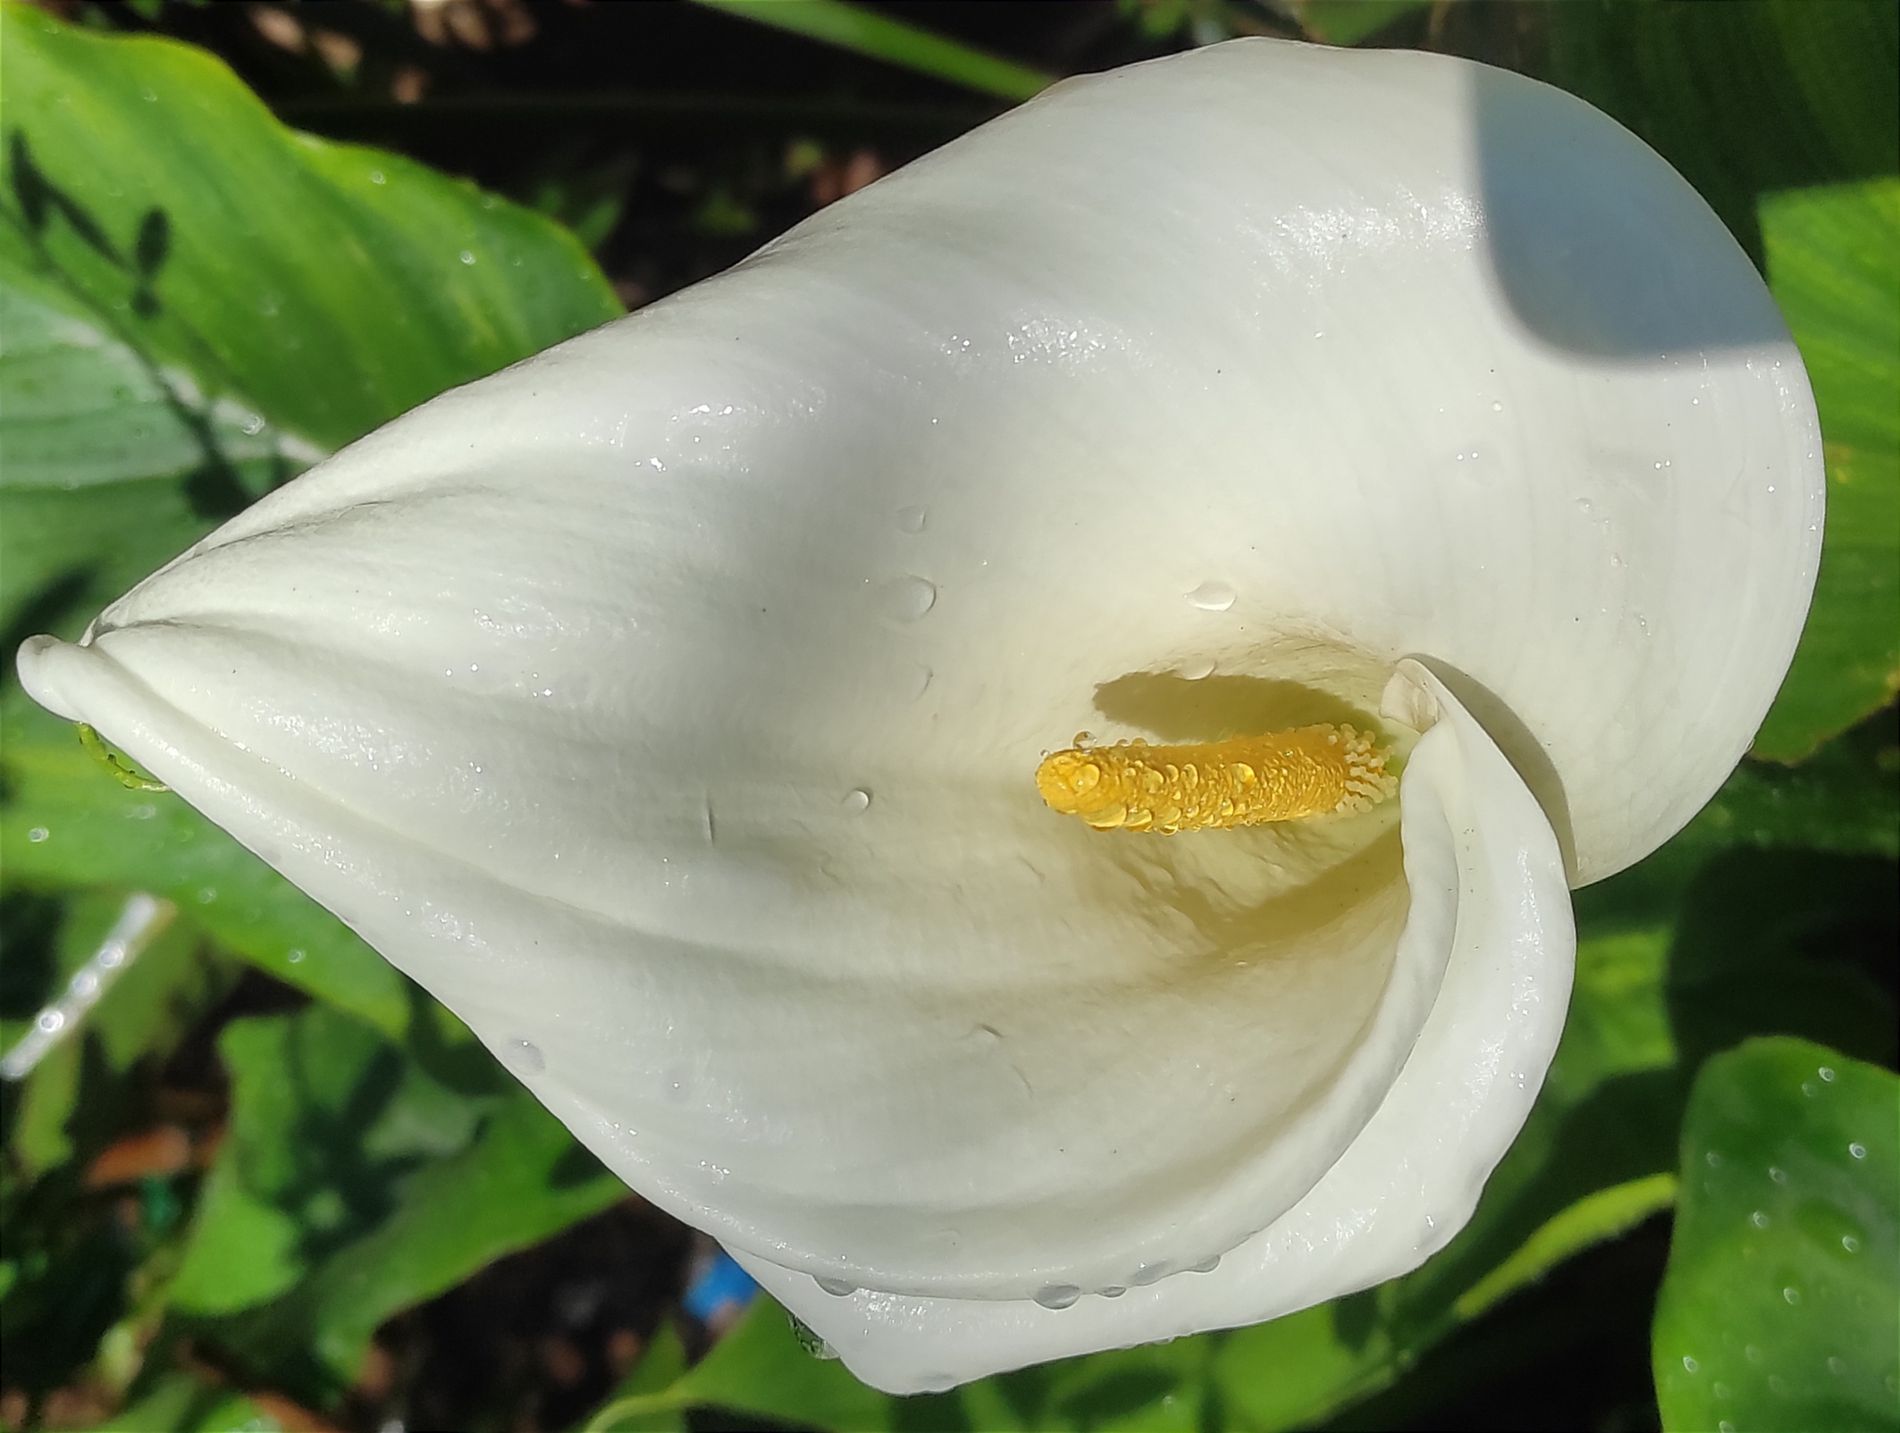
A White Flower in the Garden
The picture shows a ripe white flower with a green insect on it, located in a green garden.
Close shot, The picture shows a white flower. The lighting is bright and shows the delicate flower details. The main colors are white and yellow in the center and dark green in the background. The atmosphere suggests nature and calm.
Labels: Flower, Plant, Araceae, Petal, Anthurium, Anther, Pollen, Insect, Garden
Camera: Xiaomi Redmi Note 9 Pro
Aperture: F1.9
Exposure: 1/2946 sec
ISO: 100
Focal length: 5.4 mm